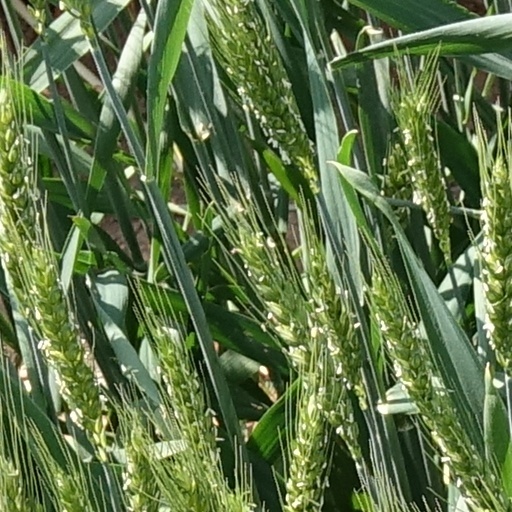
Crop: wheat